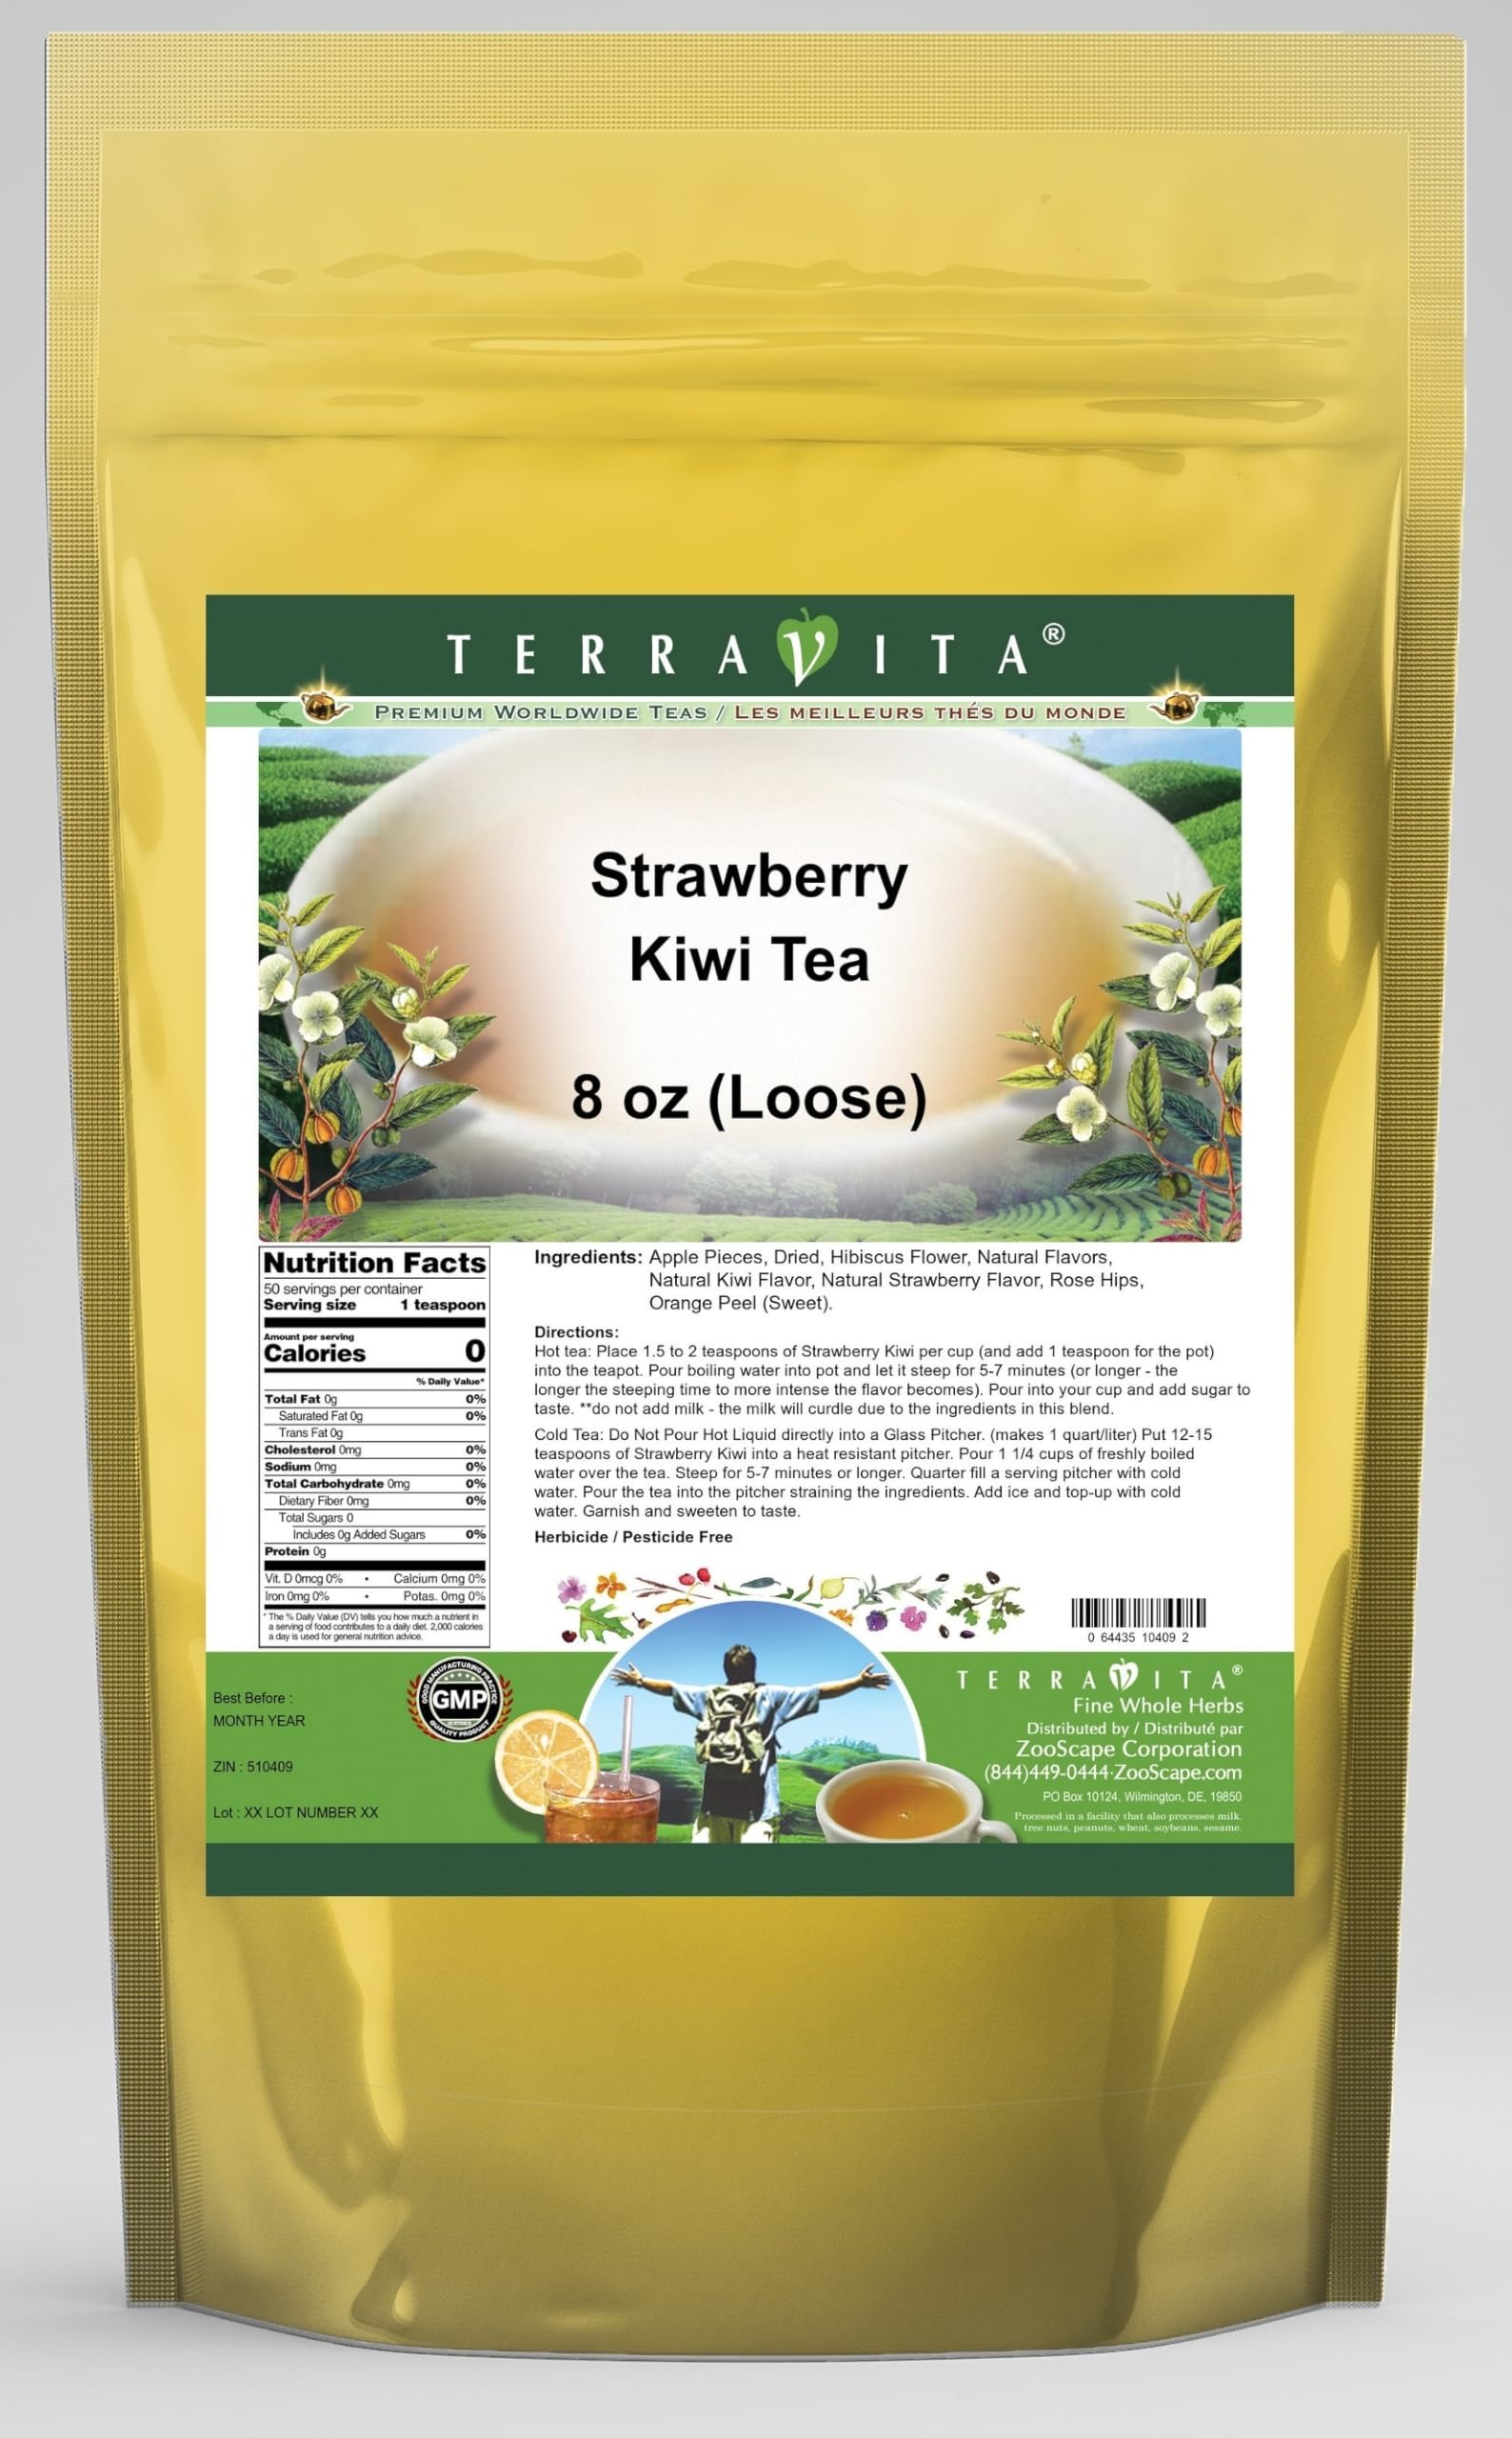
Item Name: Strawberry Kiwi Tea (Loose) (8 oz, ZIN: 510409) - 2 Pack
Bullet Point 1: Herb and fruit tea in some circles is considered a new type of tea. We formulated this blend to accommodate tastes of people who wanted to experience a refreshing healthy new style drink without caffeine. What we got was a terrific "tea" that is unbelievably delicious and enjoyed Hot or Cold! This tea has a very exotic flavor profile. The delicious blend of strawberry and kiwi flavors combined with the natural flavors and tartness of the various dried fruits create a summertime cooler or a win
Bullet Point 2: No fillers.
Bullet Point 3: Manufacturer: TerraVita
Bullet Point 4: Size: 8 oz
Bullet Point 5: Loose Leaf Herbal Tea - Packed in a convenient upright pouch!
Product Description: Herb and fruit tea in some circles is considered a new type of tea. We formulated this blend to accommodate tastes of people who wanted to experience a refreshing healthy new style drink without caffeine. What we got was a terrific "tea" that is unbelievably delicious and enjoyed Hot or Cold! This tea has a very exotic flavor profile. The delicious blend of strawberry and kiwi flavors combined with the natural flavors and tartness of the various dried fruits create a summertime cooler or a wintertime summer reminder. - This fruit and herb tea is one of our favorites. It is a full flavored tea with good body. During the spring in the northern latitudes when the strawberries become available they have a deep strawberry taste. This tea is like that but tempered with subtle essence of kiwi and the astringent tartness of hibiscus. We remember a holiday in Long Island picking strawberries at a "Pick Your Own" out in The Hamptons, very pleasan - Wonderfully fruity and full bodied with excellent flavor - Hot tea brewing method: Place 1.5 to 2 teaspoons of Strawberry Kiwi per cup (and add 1 teaspoon for the pot) into the teapot. Pour boiling water into pot and let it steep for 5-7 minutes (or longer - the longer the steeping time to more intense the flavor becomes). Pour into your cup and add sugar to taste. **do not add milk - the milk will curdle due to the ingredients in this blend. - Cold tea brewing method: Do Not Pour Hot Liquid directly into a Glass Pitcher. (makes 1 quart/liter) Put 12-15 teaspoons of Strawberry Kiwi into a heat resistant pitcher. Pour 1 1/4 cups of freshly boiled water over the tea. Steep for 5-7 minutes or longer. Quarter fill a serving pitcher with cold water. Pour the tea into the pitcher straining the ingredients. Add ice and top-up with cold water.
Value: 16.0
Unit: Ounce

Price: 91.65